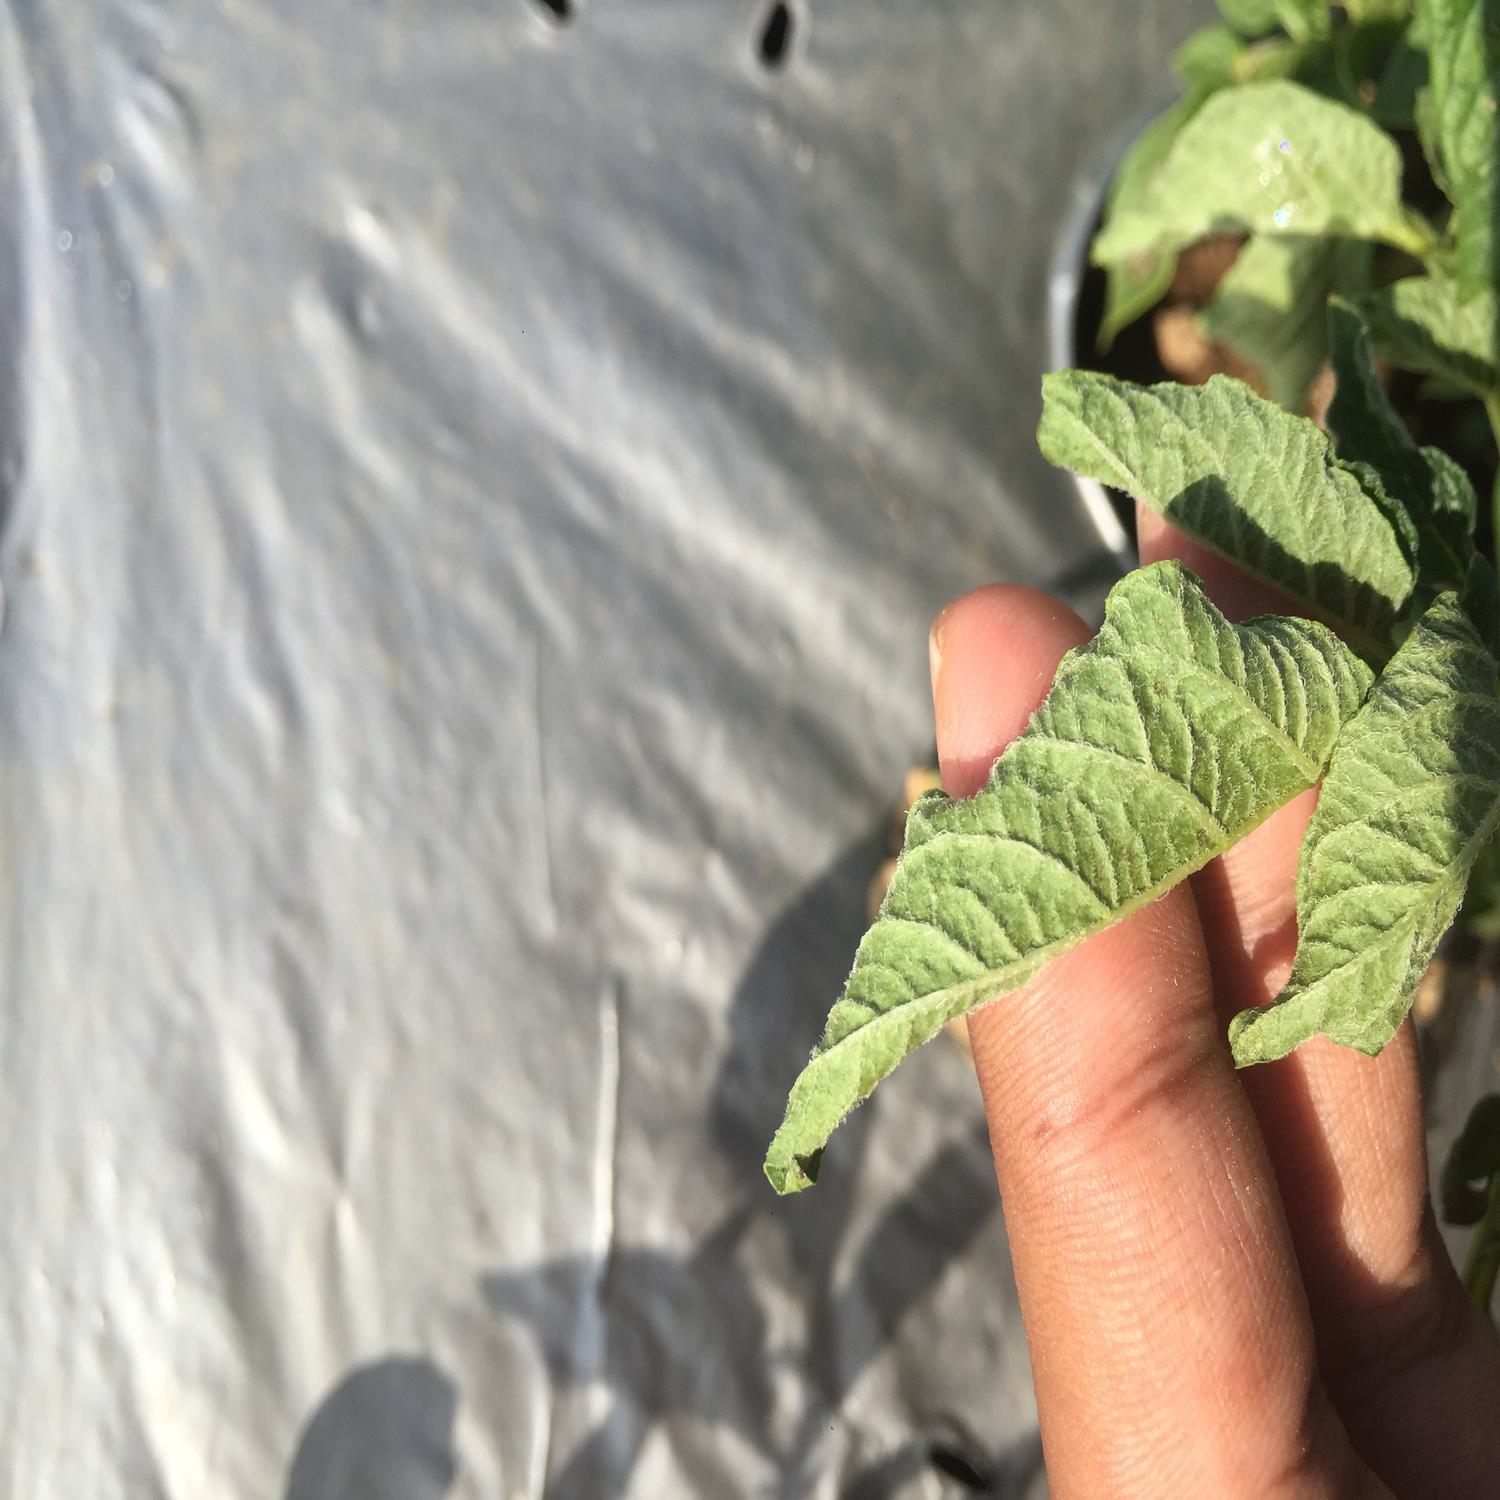
Label: Bacteria